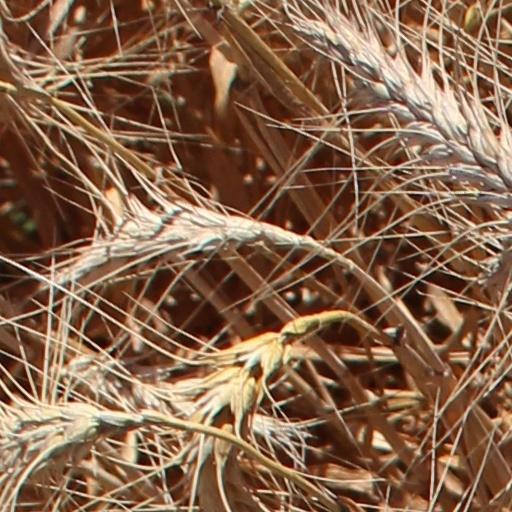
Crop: wheat